Yasmar

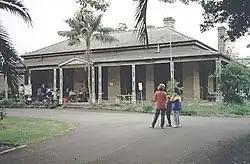

Yasmar is a heritage-listed house at 185 Parramatta Road, Haberfield, New South Wales, Australia. It has variously served as a private home, Sunday school, children's court and juvenile remand and detention centre, and is now used by community groups and as a correctional services training facility. It was designed by John Bibb and built from 1856 to 1858. The surrounding site has also been known as Yasmar Hostel, Yasmar Detention Centre, Yasmar Child Welfare Home, Ashfield Remand Home, Yasmar Shelter and the Yasmar Juvenile Justice Centre. The property is owned by Land and Property Management Authority (LPMA) (State Government). It was added to the New South Wales State Heritage Register on 18 February 2000.